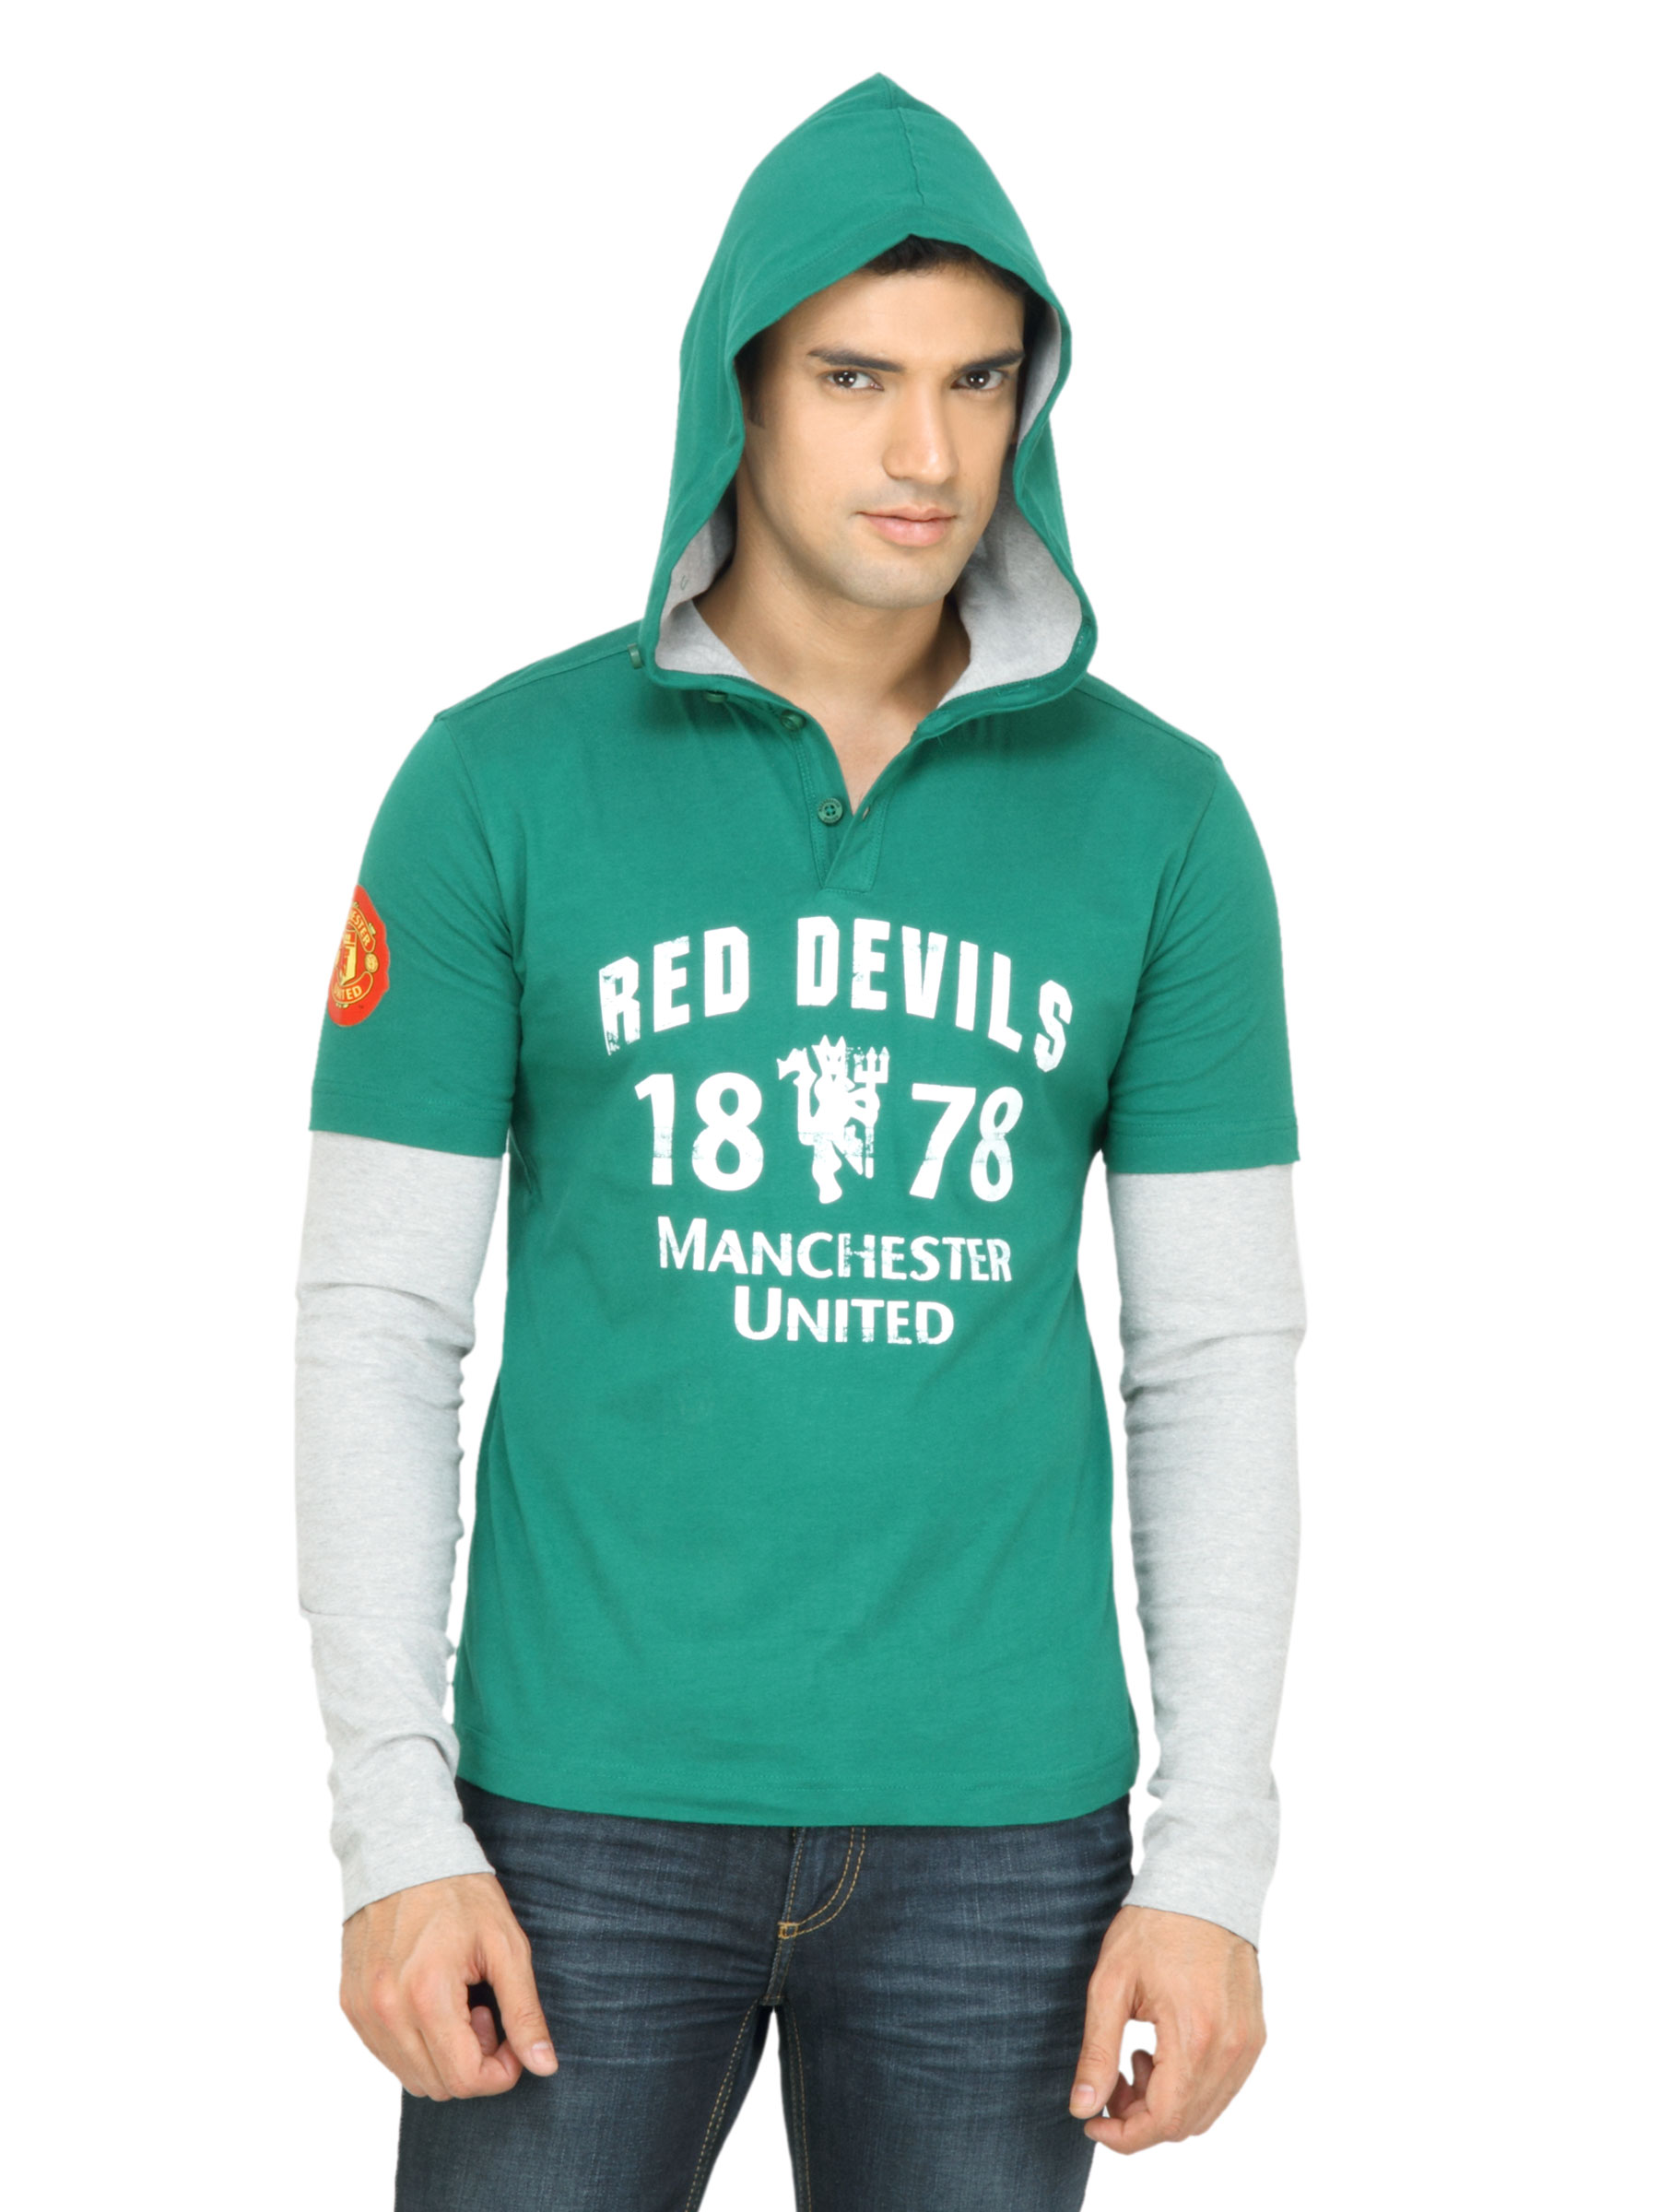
Manchester United Men Printed Green T-shirt
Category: Apparel / Topwear / Tshirts
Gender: Men
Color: Green
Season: Fall 2011
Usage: Casual